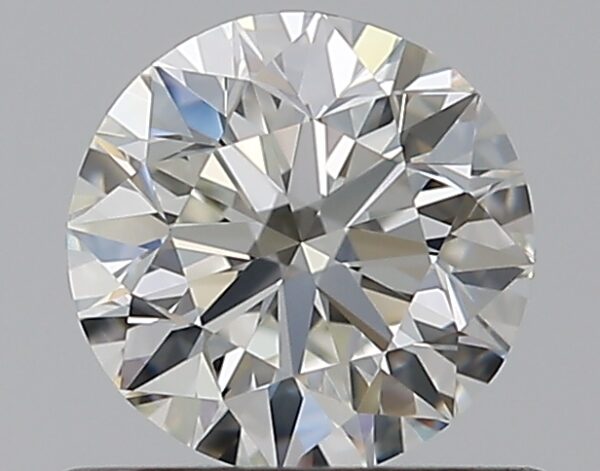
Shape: round
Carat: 0.59
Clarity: VVS2
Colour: I
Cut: EX
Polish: EX
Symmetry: VG
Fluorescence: N
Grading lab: GIA
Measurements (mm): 5.3 x 5.37 x 3.36